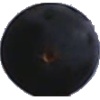
Label: Grape Blue 1